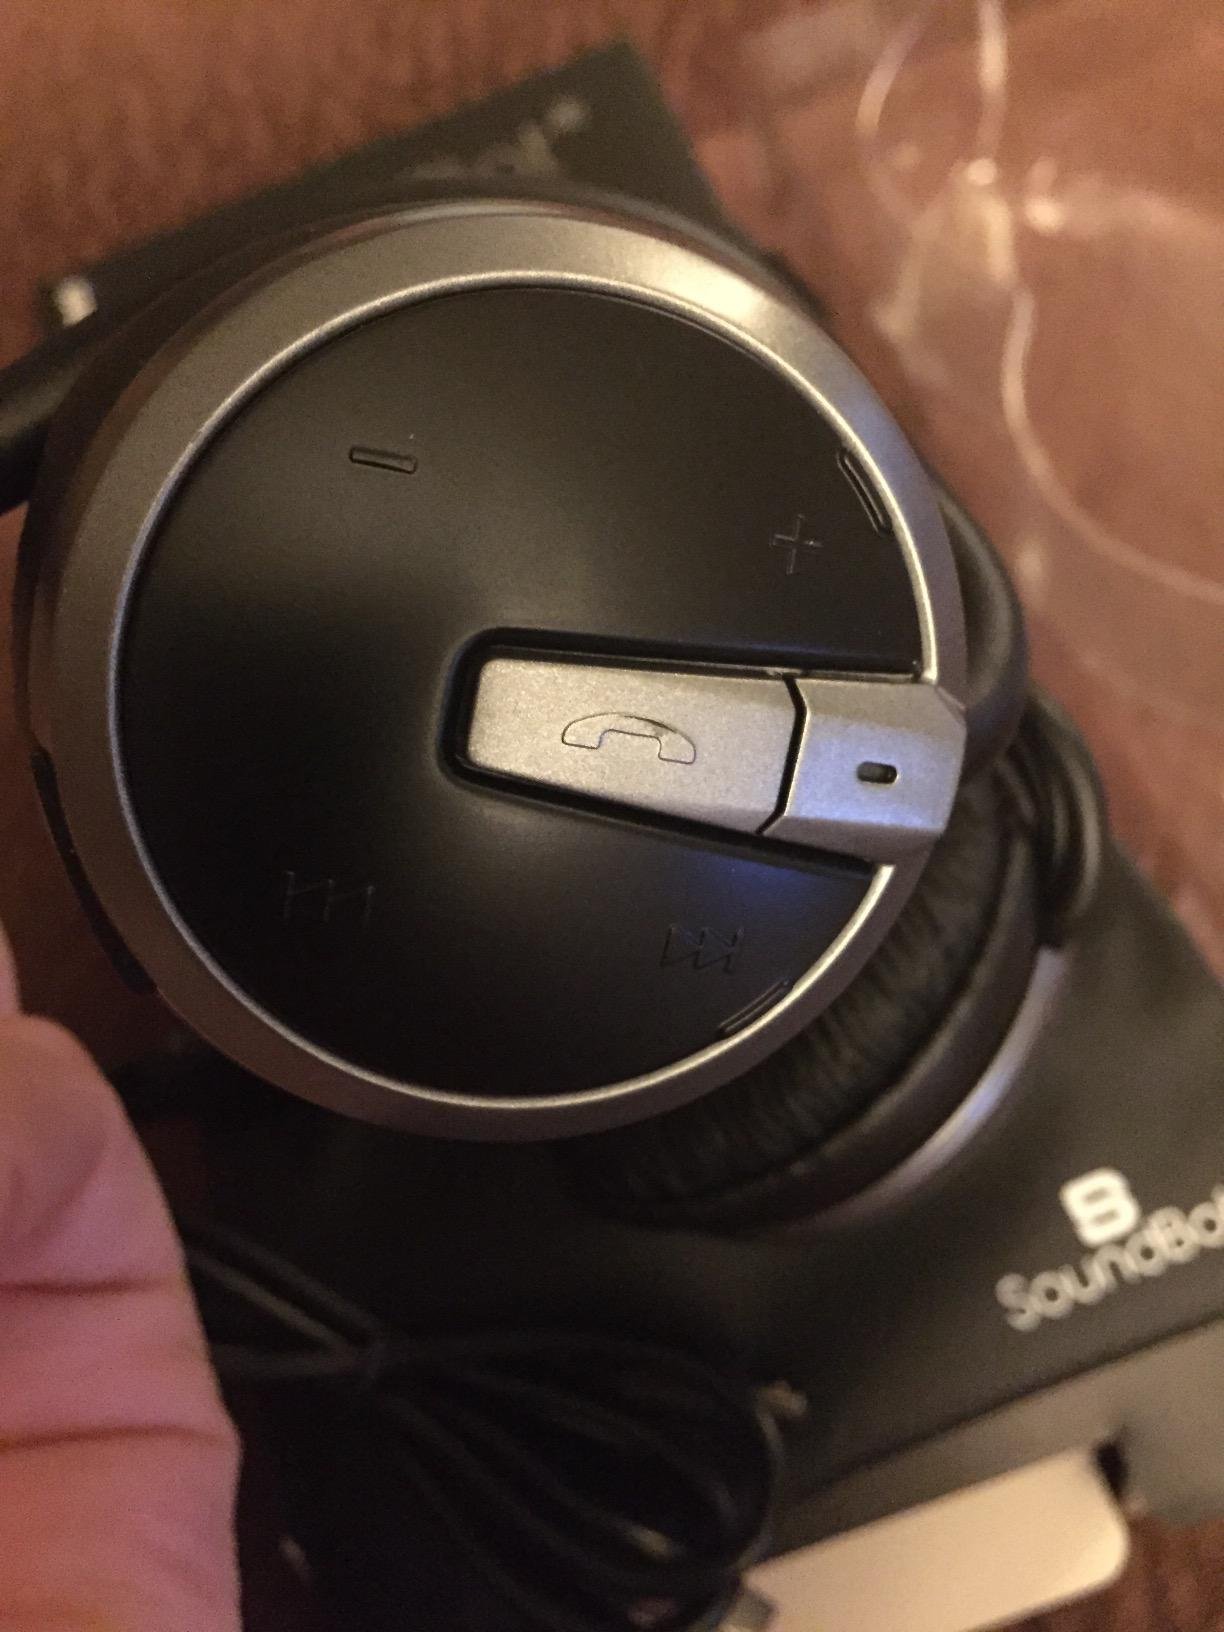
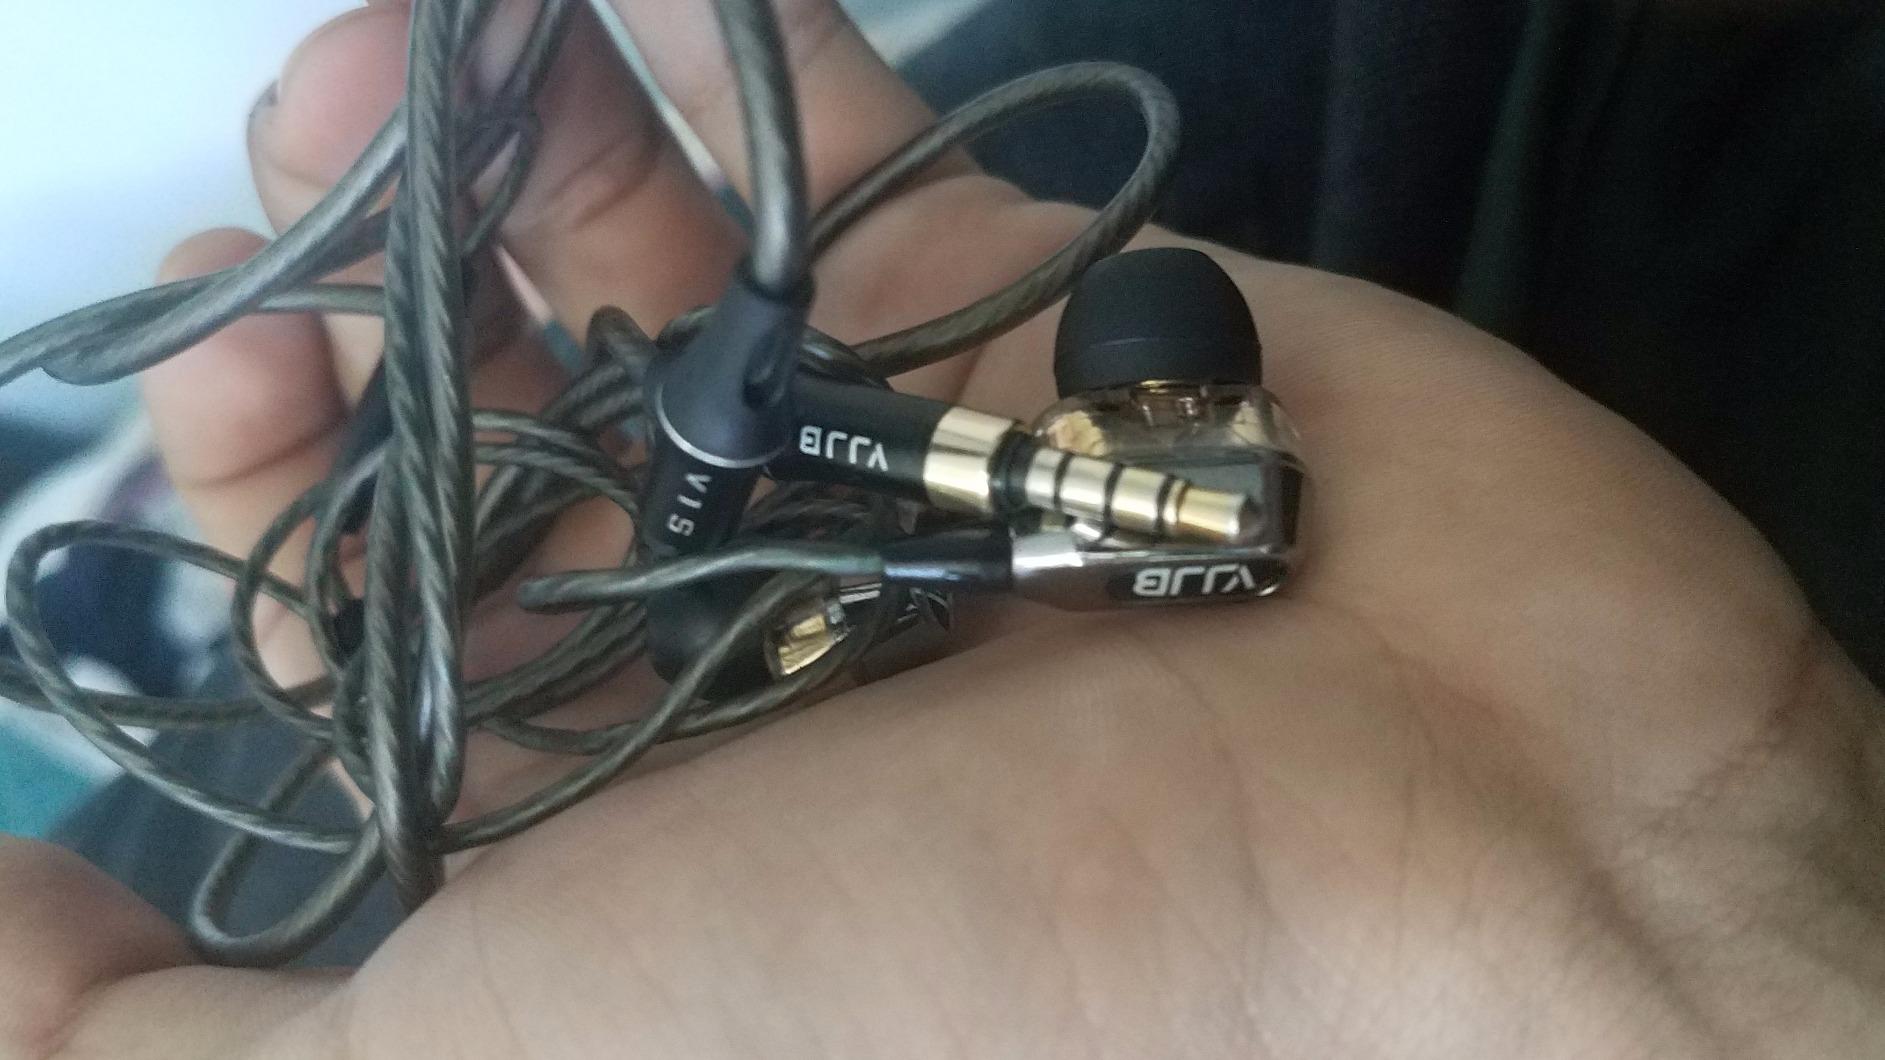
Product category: headphones
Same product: no